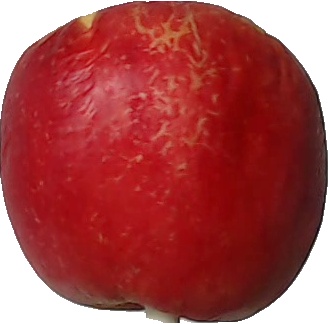
Label: apple_red_yellow_1